Jacques Baby

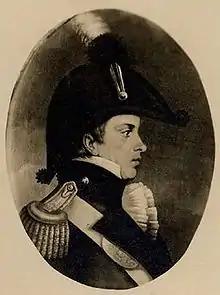

Jacques Bâby, dit Dupéron (1731 – August 1789) was a French Canadian fur trader who later became an employee of the British Indian Department. He worked in the Detroit area, where he acquired large amounts of land on both sides of the Detroit River, in what became the United States and Canada. His four sons were later each active in Canadian politics, serving in appointed and elected offices.